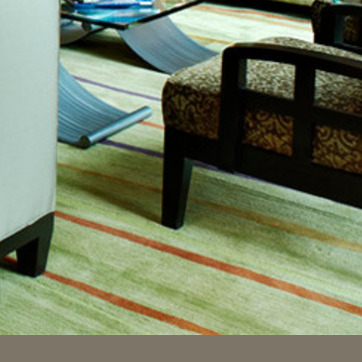
Material: wood